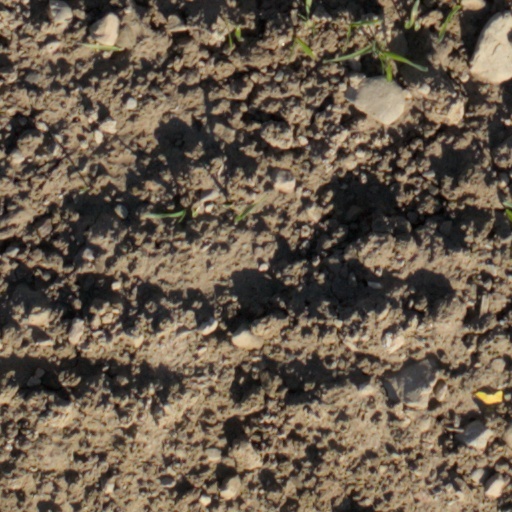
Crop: wheat